Leopold I of Belgium

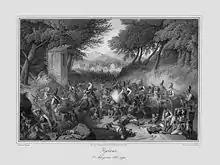
The charge of the "cuirassiers" at the Battle of Kulm

During 1813, Leopold was an active member of the Russian army and participated in the liberation of German states from Napoleonic France. On 28 February 1813, after the signing of the Treaty of Kalisz, Leopold said to Emperor Alexander, "I was the first German Prince who joined the liberating army". Leopold participated in multiple conflicts against French troops, including the Battle of Lützen, Battle of Bautzen and Battle of Leipzig. He worked closely with his brother-in-law, Grand Duke Konstantin Pavlovich of Russia, during this time. On 26 August 1813, Leopold helped Duke Eugen of Württemberg escape his occupiers. Three days later, Leopold was nearly captured by French forces. Later, on 29 and 30 August 1813, Leopold fought in the Battle of Kulm as the head of his "cuirassier" division. The battle was a French loss, and Leopold was decorated for his participation with the Cross of St. George, the Order of St. Andrew, the Order of Alexander Nevsky, the Order of Saint Anna and the Kulm Cross. Additionally, he was promoted to Major General in the Russian Army.